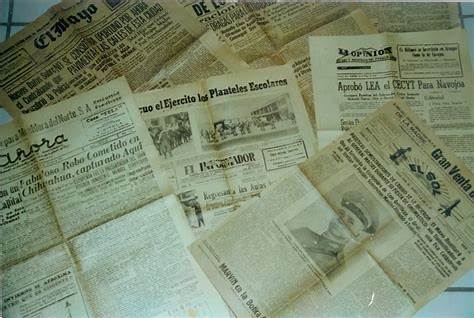
Label: paper